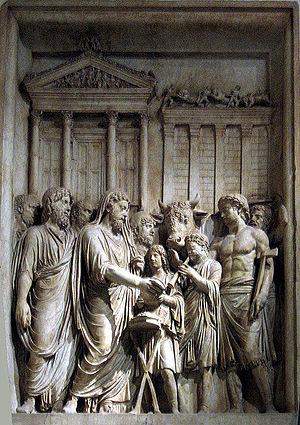
Le sacrifice désigne une offrande, en particulier de la nourriture, des objets voire des vies humaines ou animales, à une ou plusieurs divinités.